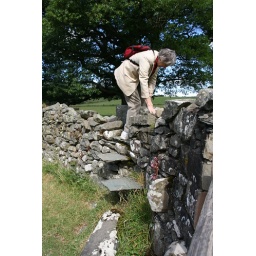
A stone stile in the rock wall surrounding St Bega's Church - Louise